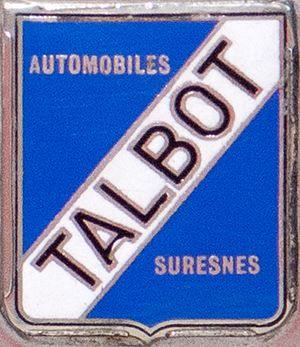
Talbot était un constructeur automobile français d'origine anglaise.
Les Automobiles Talbot-Lago ont été construites à Suresnes entre 1935 et 1960.